Mary V. Riley

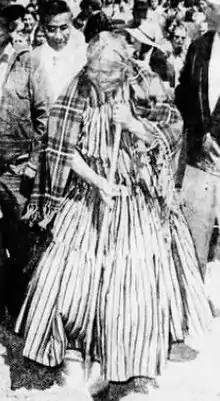
1962 groundbreaking ceremony for FATCO sawmill

Mary V. Riley (December 24, 1908 – October 5, 1987) was an Apache tribal council member who was instrumental in the economic development of the White Mountain Apache Tribe. She was the first woman to be elected to serve on the tribal council and worked toward bringing timber and tourism industries to the reservation to ensure their economic stability. She was inducted into the Arizona Women's Hall of Fame posthumously in 1988.